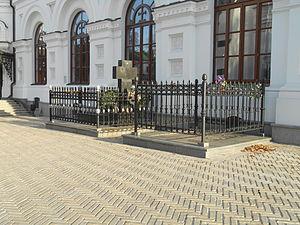
L'église-réfectoire Saint-Antoine-et-Théodose est un édifice religieux situé en Ukraine à Kiev qui fait partie de la laure des Grottes de Kiev. Elle est composée d'un réfectoire et d'une église dédiée à saint Antoine et Théodose des Grottes. Elle a été érigée entre 1893 et 1895 dans le style néo-byzantin sur le site d'un ancien réfectoire de 1684-1694 qui a été démantelé.